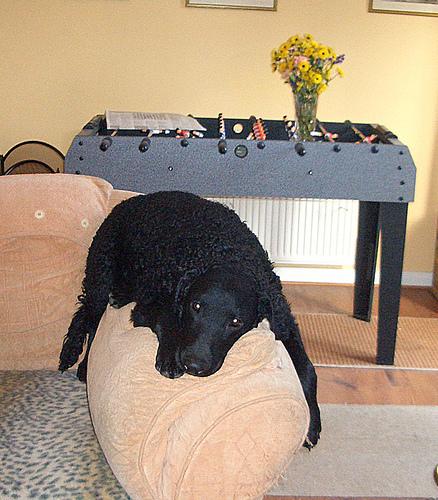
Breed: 202-n000028-curly_coated_retriever